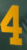
Number: 4